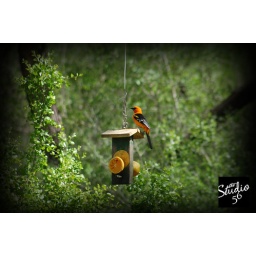
bird in orange